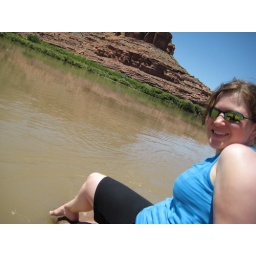
CO river in Moab, much needed cold water